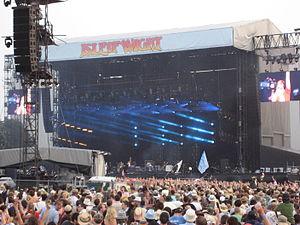
Kasabian est un groupe de rock indépendant britannique, originaire de Countesthorpe, près de Leicester, en Angleterre. Formé en 1997, le groupe est mené par le chanteur Tom Meighan et le guitariste Sergio Pizzorno. Le désormais quatuor connaît un succès international depuis la sortie de leur premier album studio. Longtemps considérés comme les successeurs d'Oasis et souvent comparés au groupe de Manchester pour leur musique et leur arrogance, ils se sont aujourd'hui écartés de la musique de leurs ainés et sont désormais considérés comme l'avenir de la britpop.